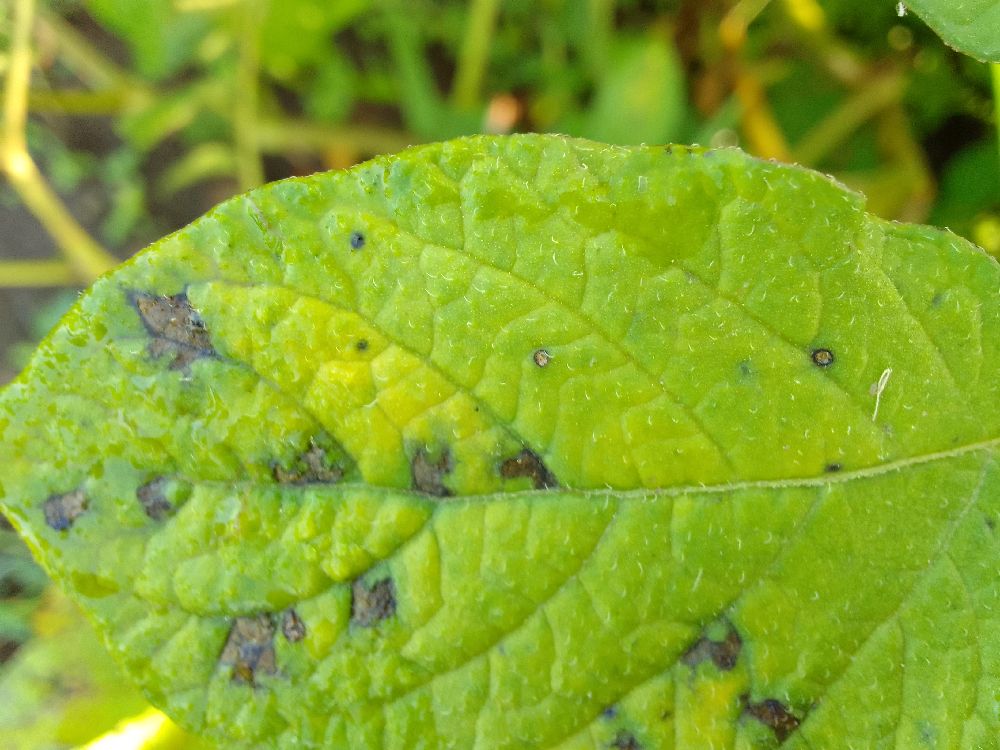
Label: Early blight